1 Palace Green

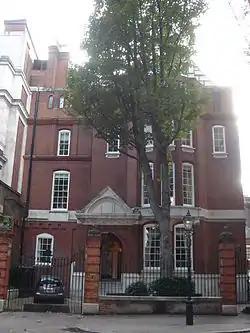
1 Palace Green, east front with porch and bay window

1 Palace Green is a Grade II* listed house on Palace Green, Kensington, London, England. It was built by Arts and Crafts architect Philip Webb, completed in 1870 with additions in 1874, and decorated by Morris, Marshall, Faulkner & Company.